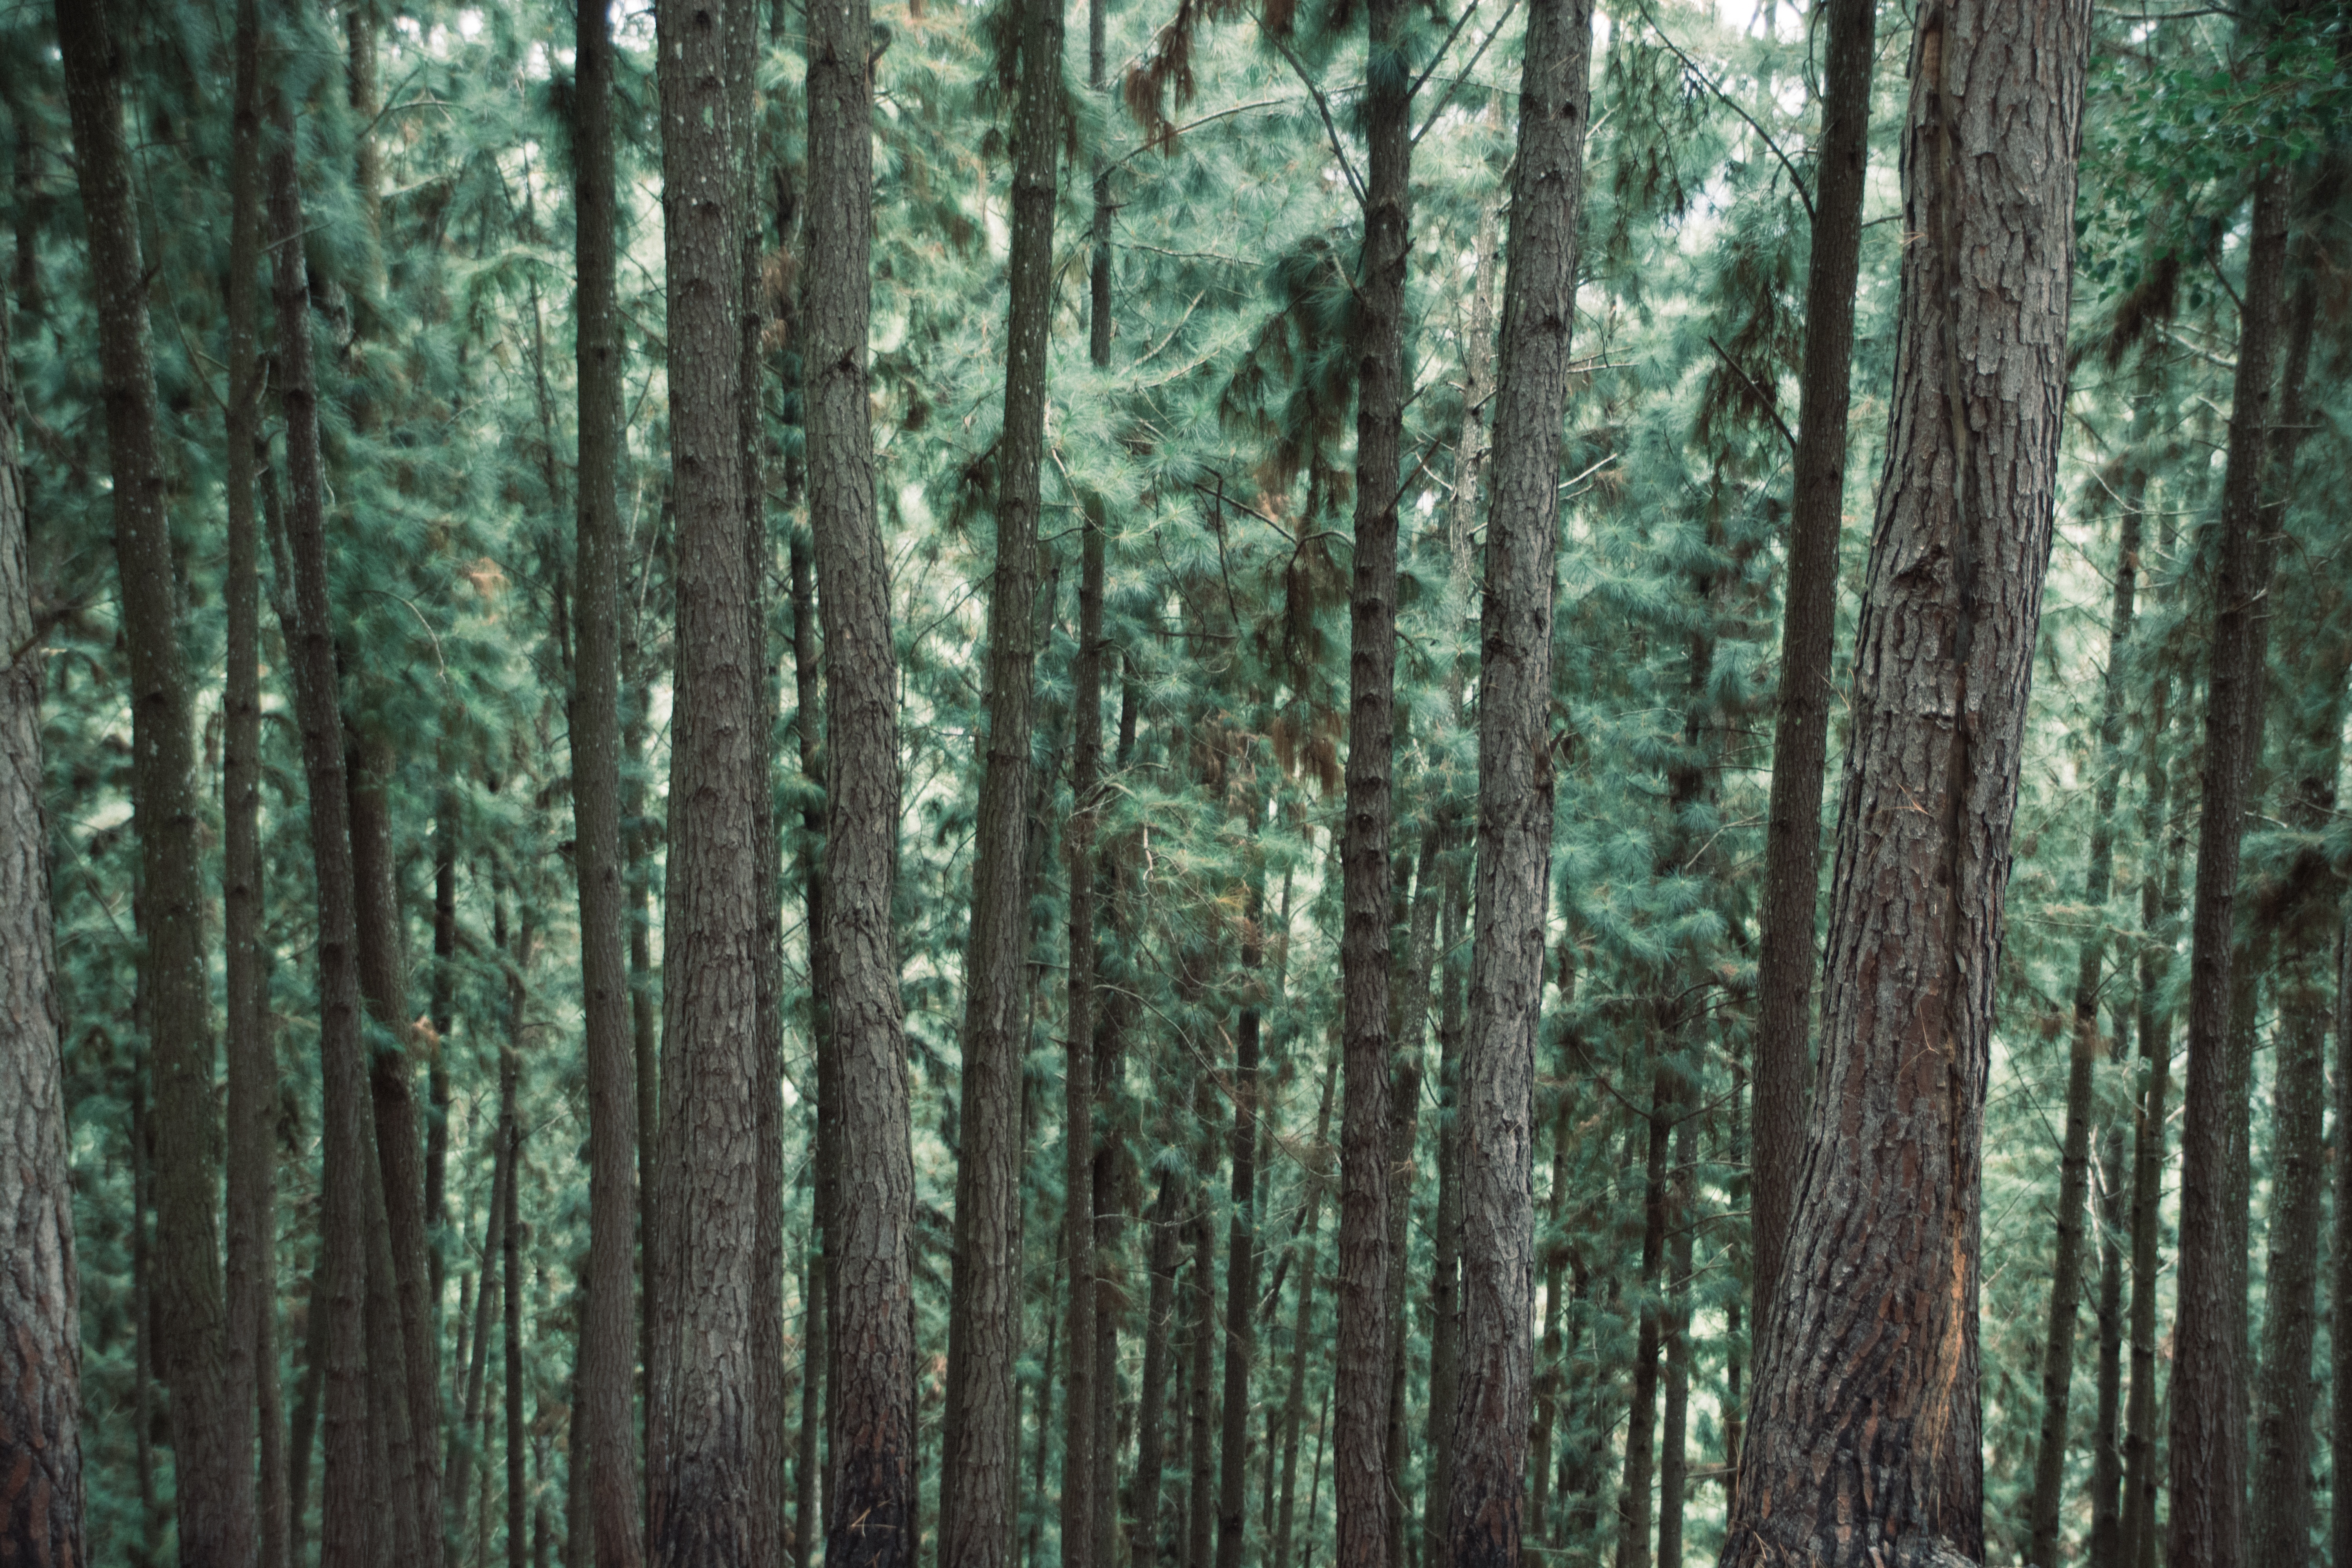
tree, nature, forest, branch, plant, wood, trunk, spring, green, park, fir, season, life, conifer, woods, spruce, rainforest, deciduous, grove, woodland, habitat, ecosystem, biome, old growth forest, natural environment, plant stem, woody plant, temperate broadleaf and mixed forest, temperate coniferous forest, land plant